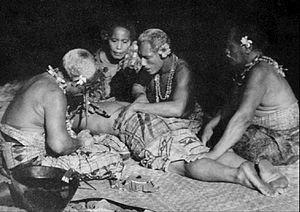
Un ou une docufiction, parfois incorrectement désignée comme docudrama, est un genre cinématographique, télévisuel ou radiophonique qui mélange le documentaire et la fiction.